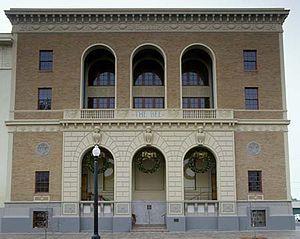
Ceci est la liste des lieux historique inscrits sur le registre national dans le comté de Fresno en Californie.